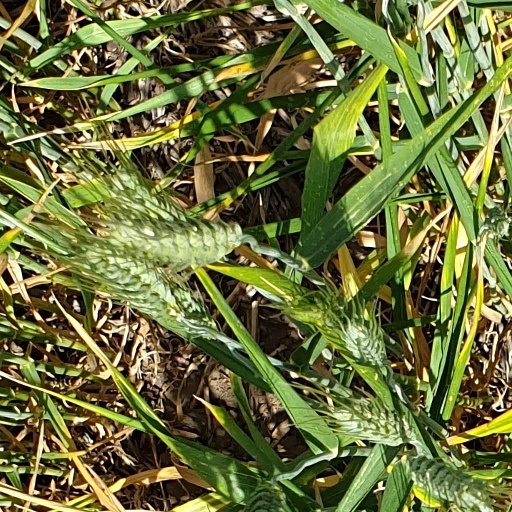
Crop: wheat